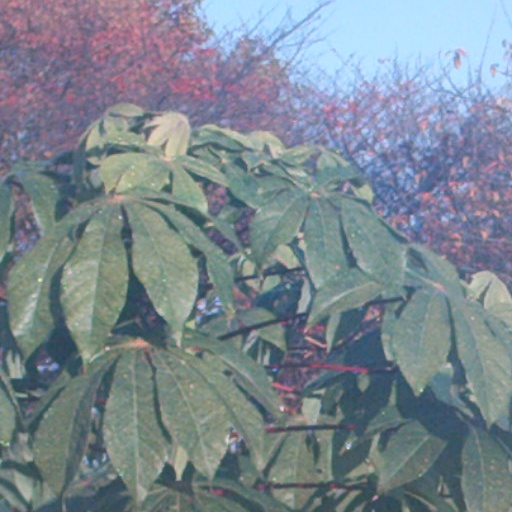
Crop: cassava